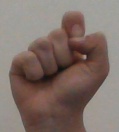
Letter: fa